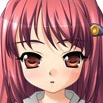
Portrait style: Anime Portrait